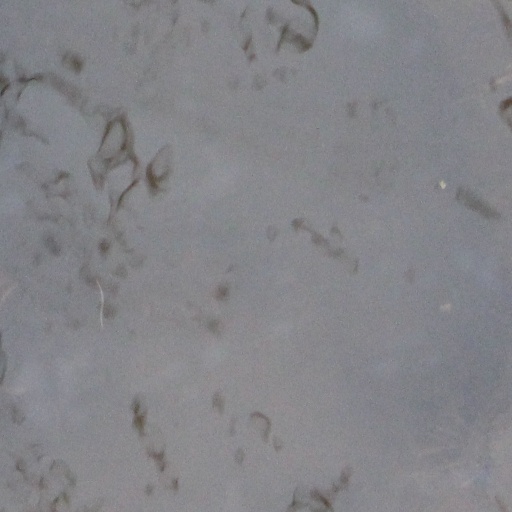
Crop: rice